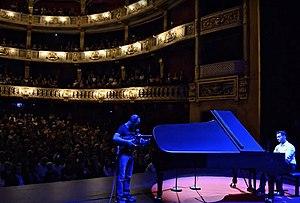
Le pianiste Axel Hatchuel en concert au Théatre de l'Odéon, le 5 octobre 2019.
Axel Hatchuel est un pianiste concertiste français.